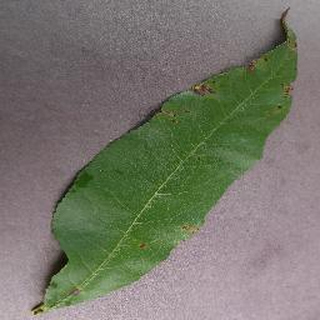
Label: peach_bacterial_spot